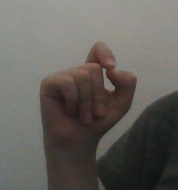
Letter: fa